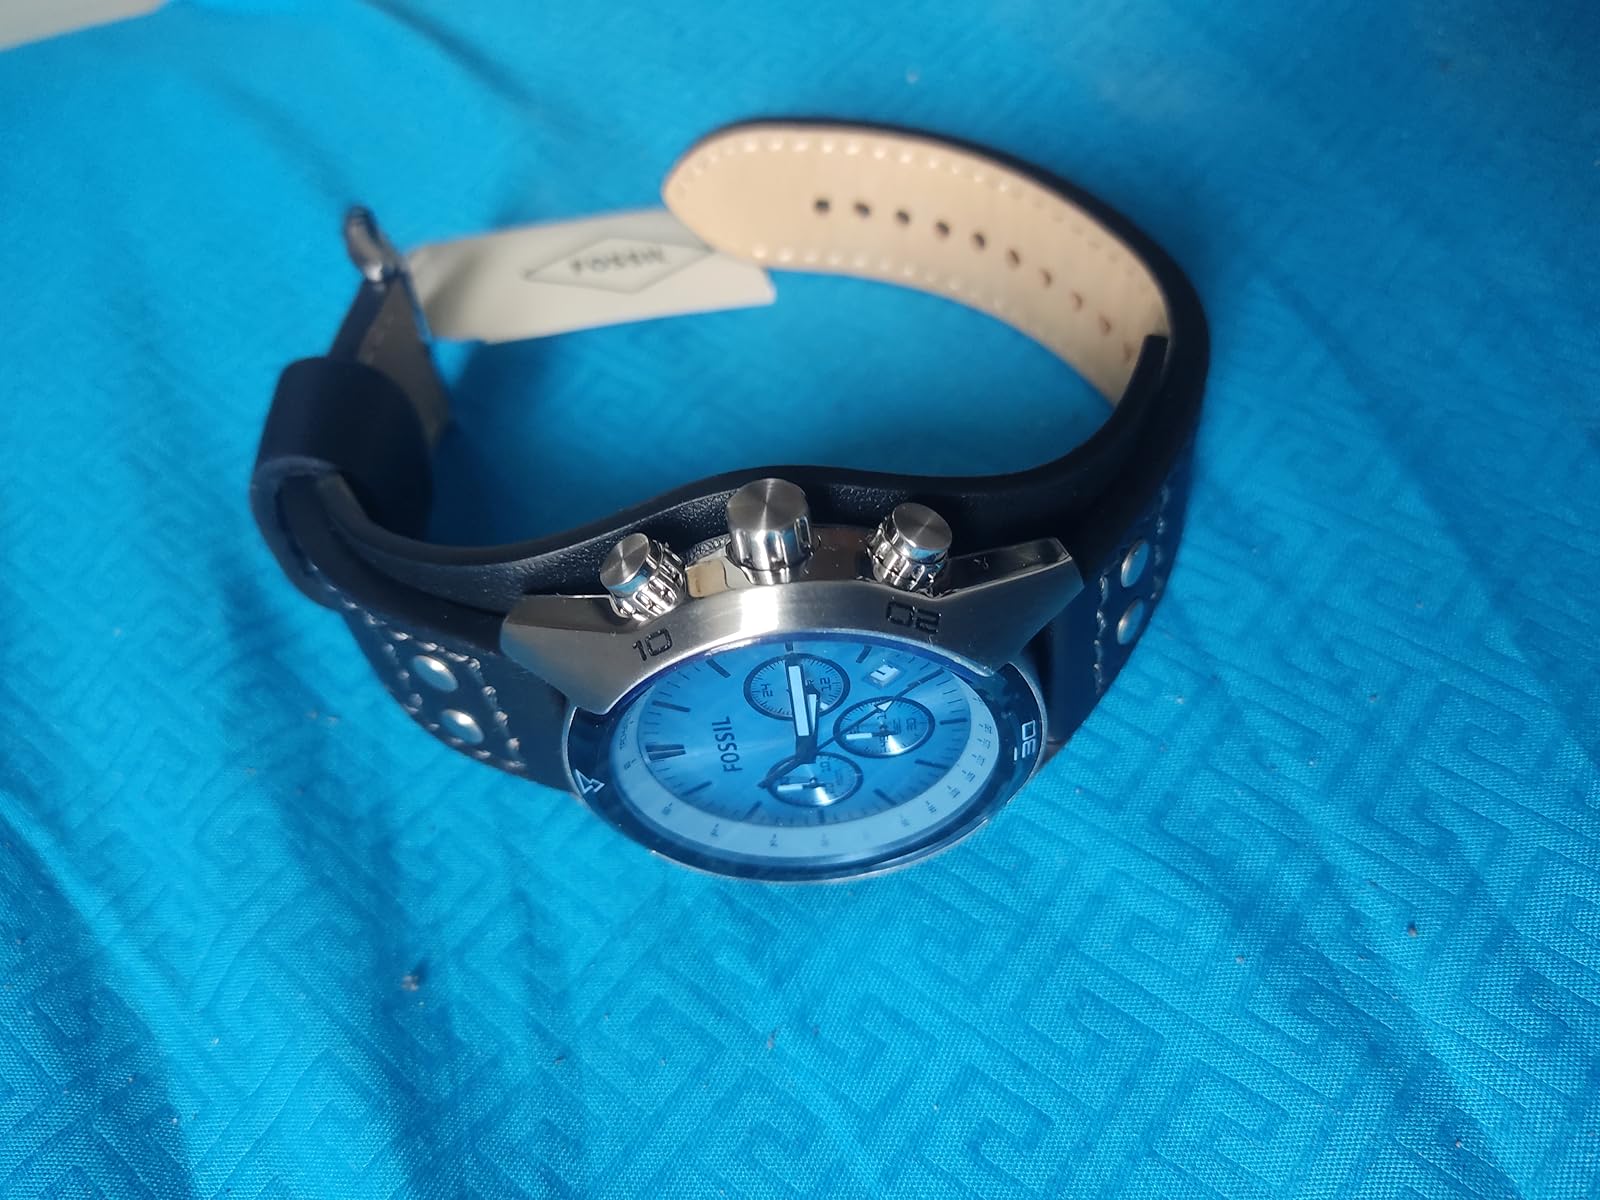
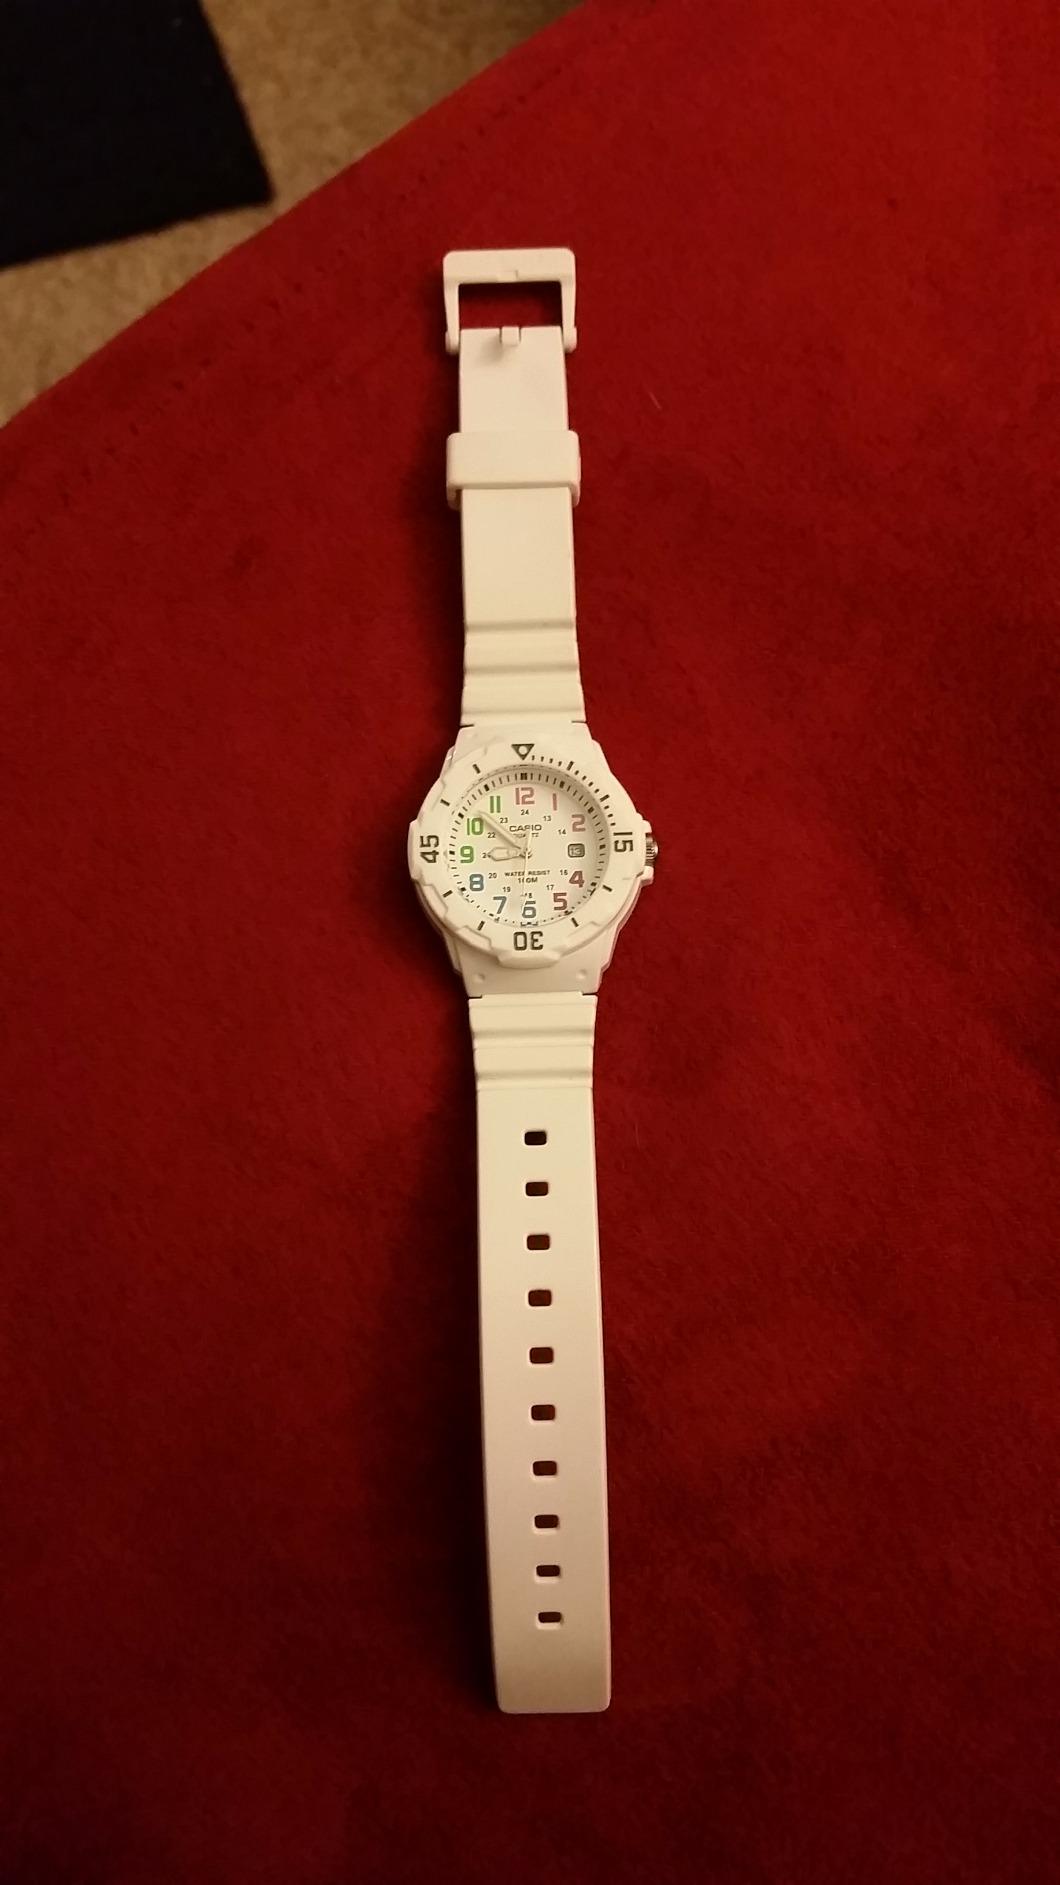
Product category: accessories_watch
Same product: no